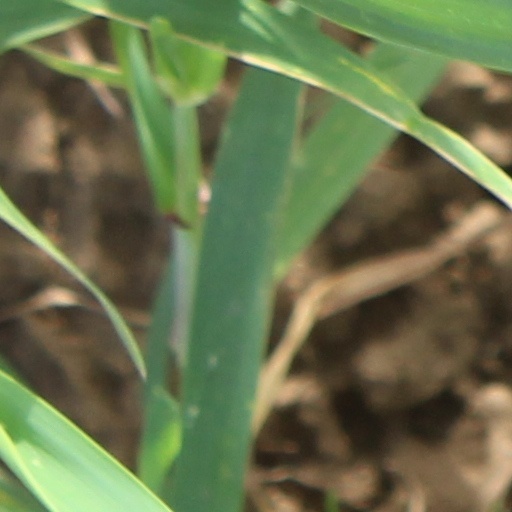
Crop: wheat